The Hunters of Kentucky

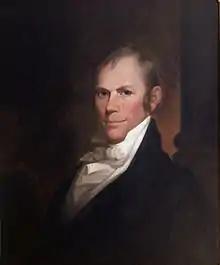
Henry Clay

Throughout the term of Andrew Jackson, "Hunters of Kentucky" proved to be a popular song, and he used it for his 1824 and 1828 campaign. This is ironic as his "fieriest rival", Henry Clay, was the one from Kentucky; Jackson was from Tennessee, near Nashville.